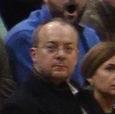
Age: 23